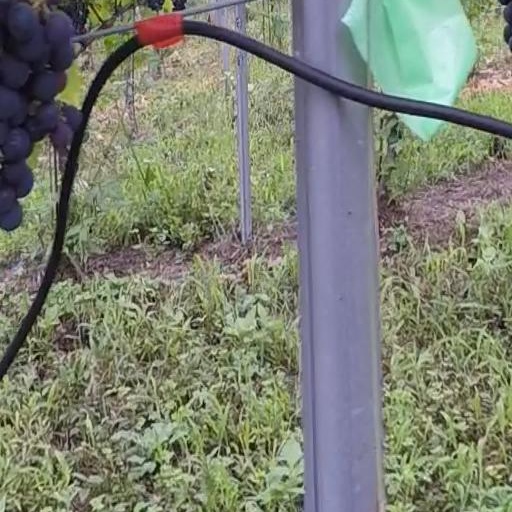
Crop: grape